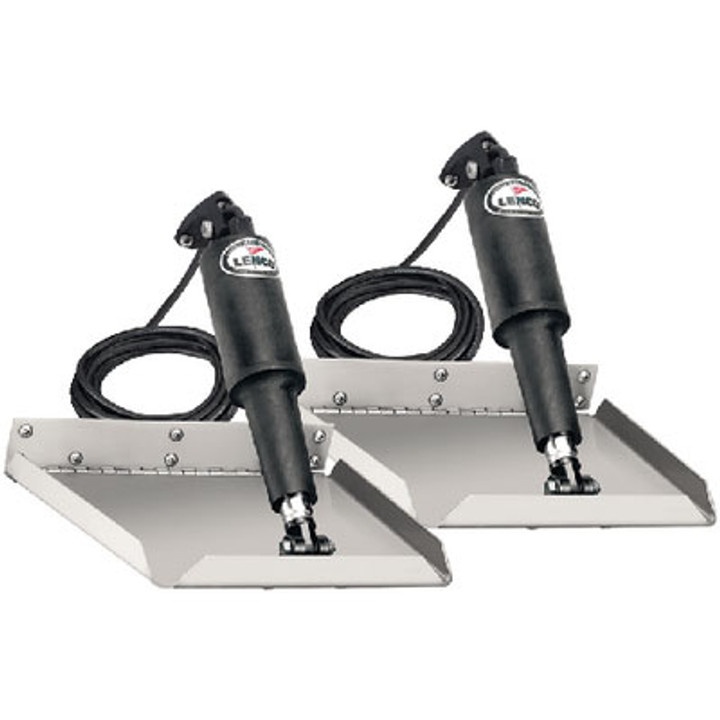
Lenco Tab Kit-12X12 Edge Elect-Polsh 15116-101
Lenco Tab Kit-12X12 Edge Elect-Polsh 15116-101 Fast response electric actuators for precise control. Fully submersible. All plug & play Deutsch connections. Blades are 304 stainless steel with 1" turned up edges and an 85°, inside taper. Edge mount tabs are space savers. The actuators mount at the trailing edge of the blades, requiring less transom height than the standard mount tabs. Min transom height: 9" long models - 13.5", 12" long models 11". 2" Hinge height. Kit Includes: 12-volt actuators (2) with 6' leads and Deutsch connectors 20' actuator extension harnesses (2) with Deutsch connectors Stainless steel trim tab blades, 12 gauge (2) Stainless steel mounting hardware Switch kit sold separately WARRANTY INFORMATION We are an authorized reseller for all products listed on our website. Please contact the manufacturer for warranty info. SPECS UPC: 874847006804 MPN: 15116-101 Size: 12"L x 12"W Boat Size: 17'-30' Finish: Electro-Polished Volts: 12
Brand: Lenco
Category: Vehicles & Parts > Vehicle Parts & Accessories > Watercraft Parts & Accessories > Watercraft Steering Parts